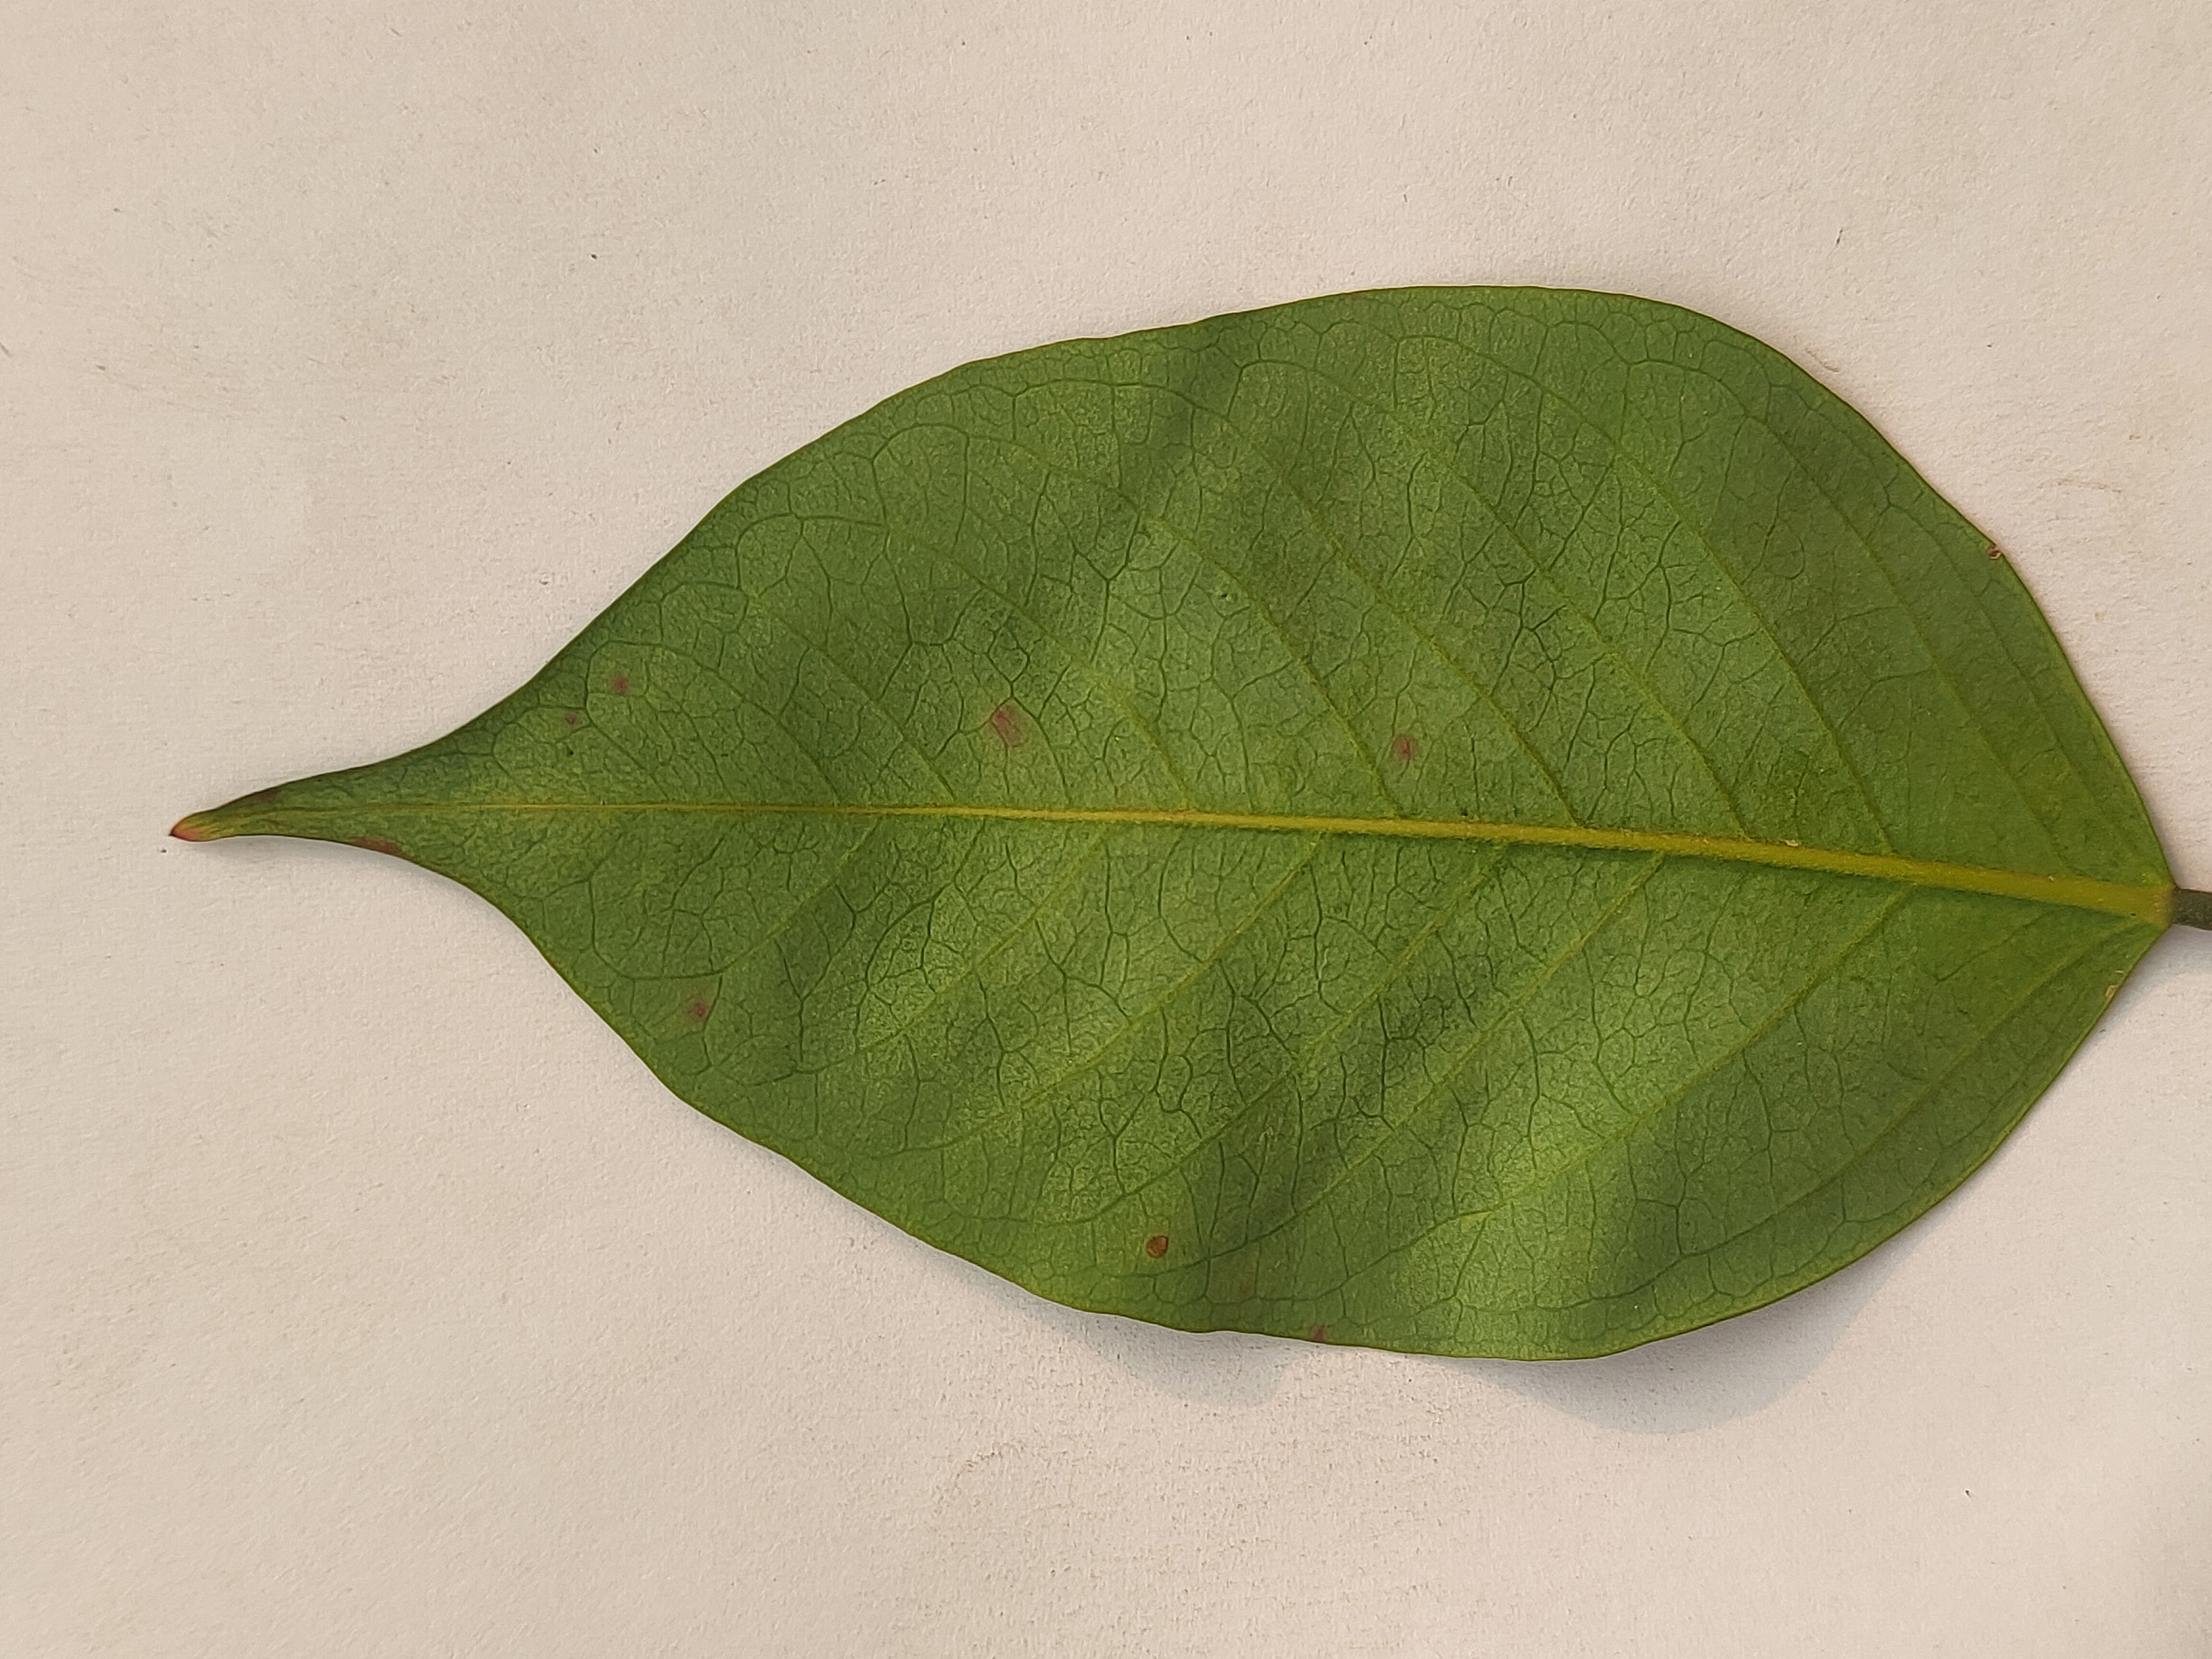
Leaf variety: Star Fruit